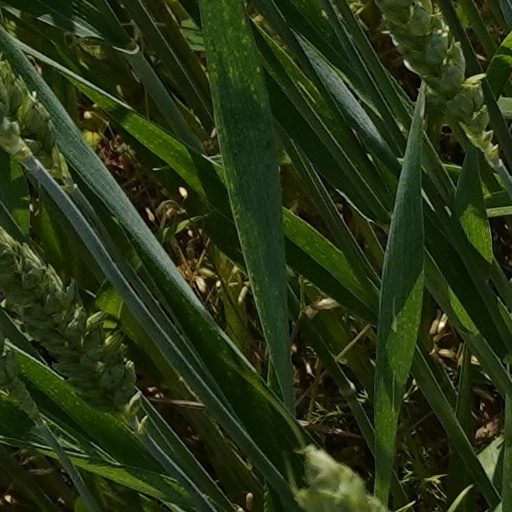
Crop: wheat